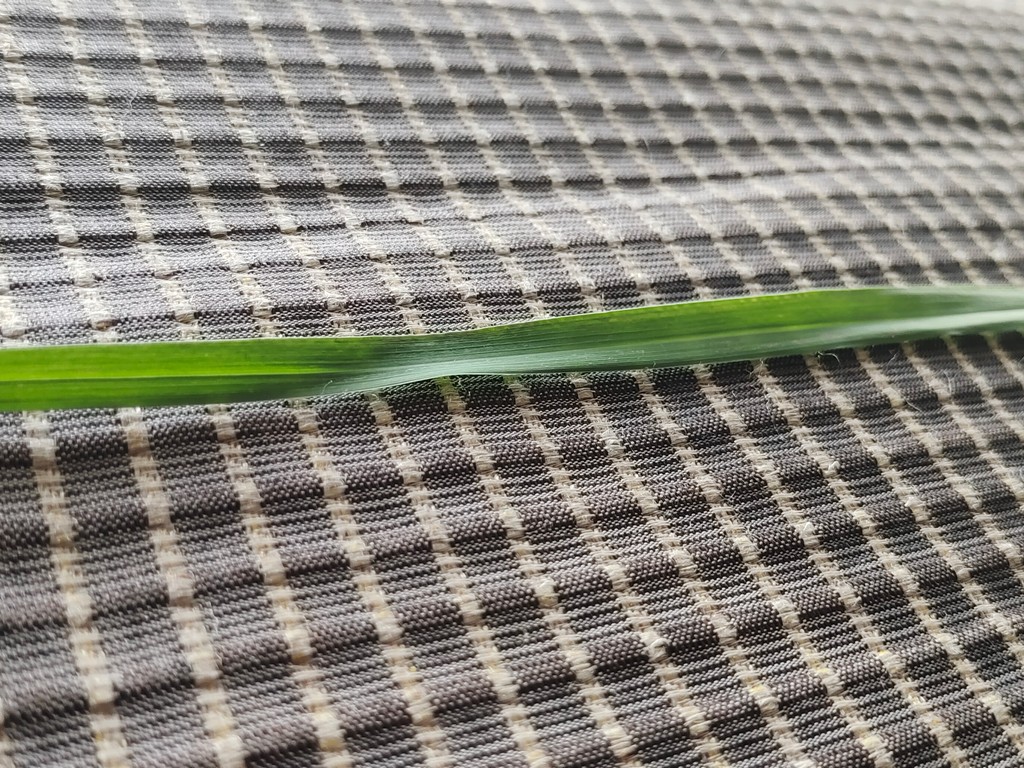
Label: Healthy